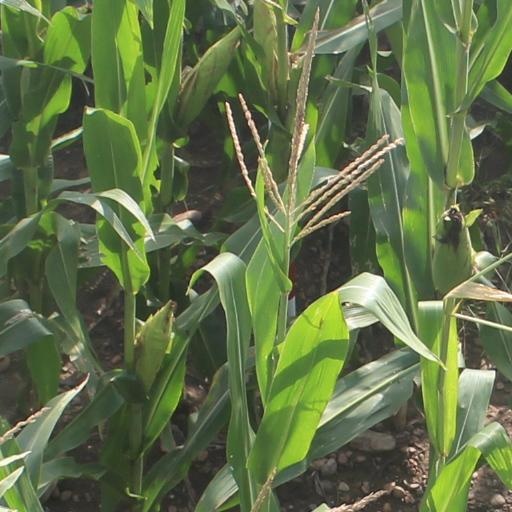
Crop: maize; corn